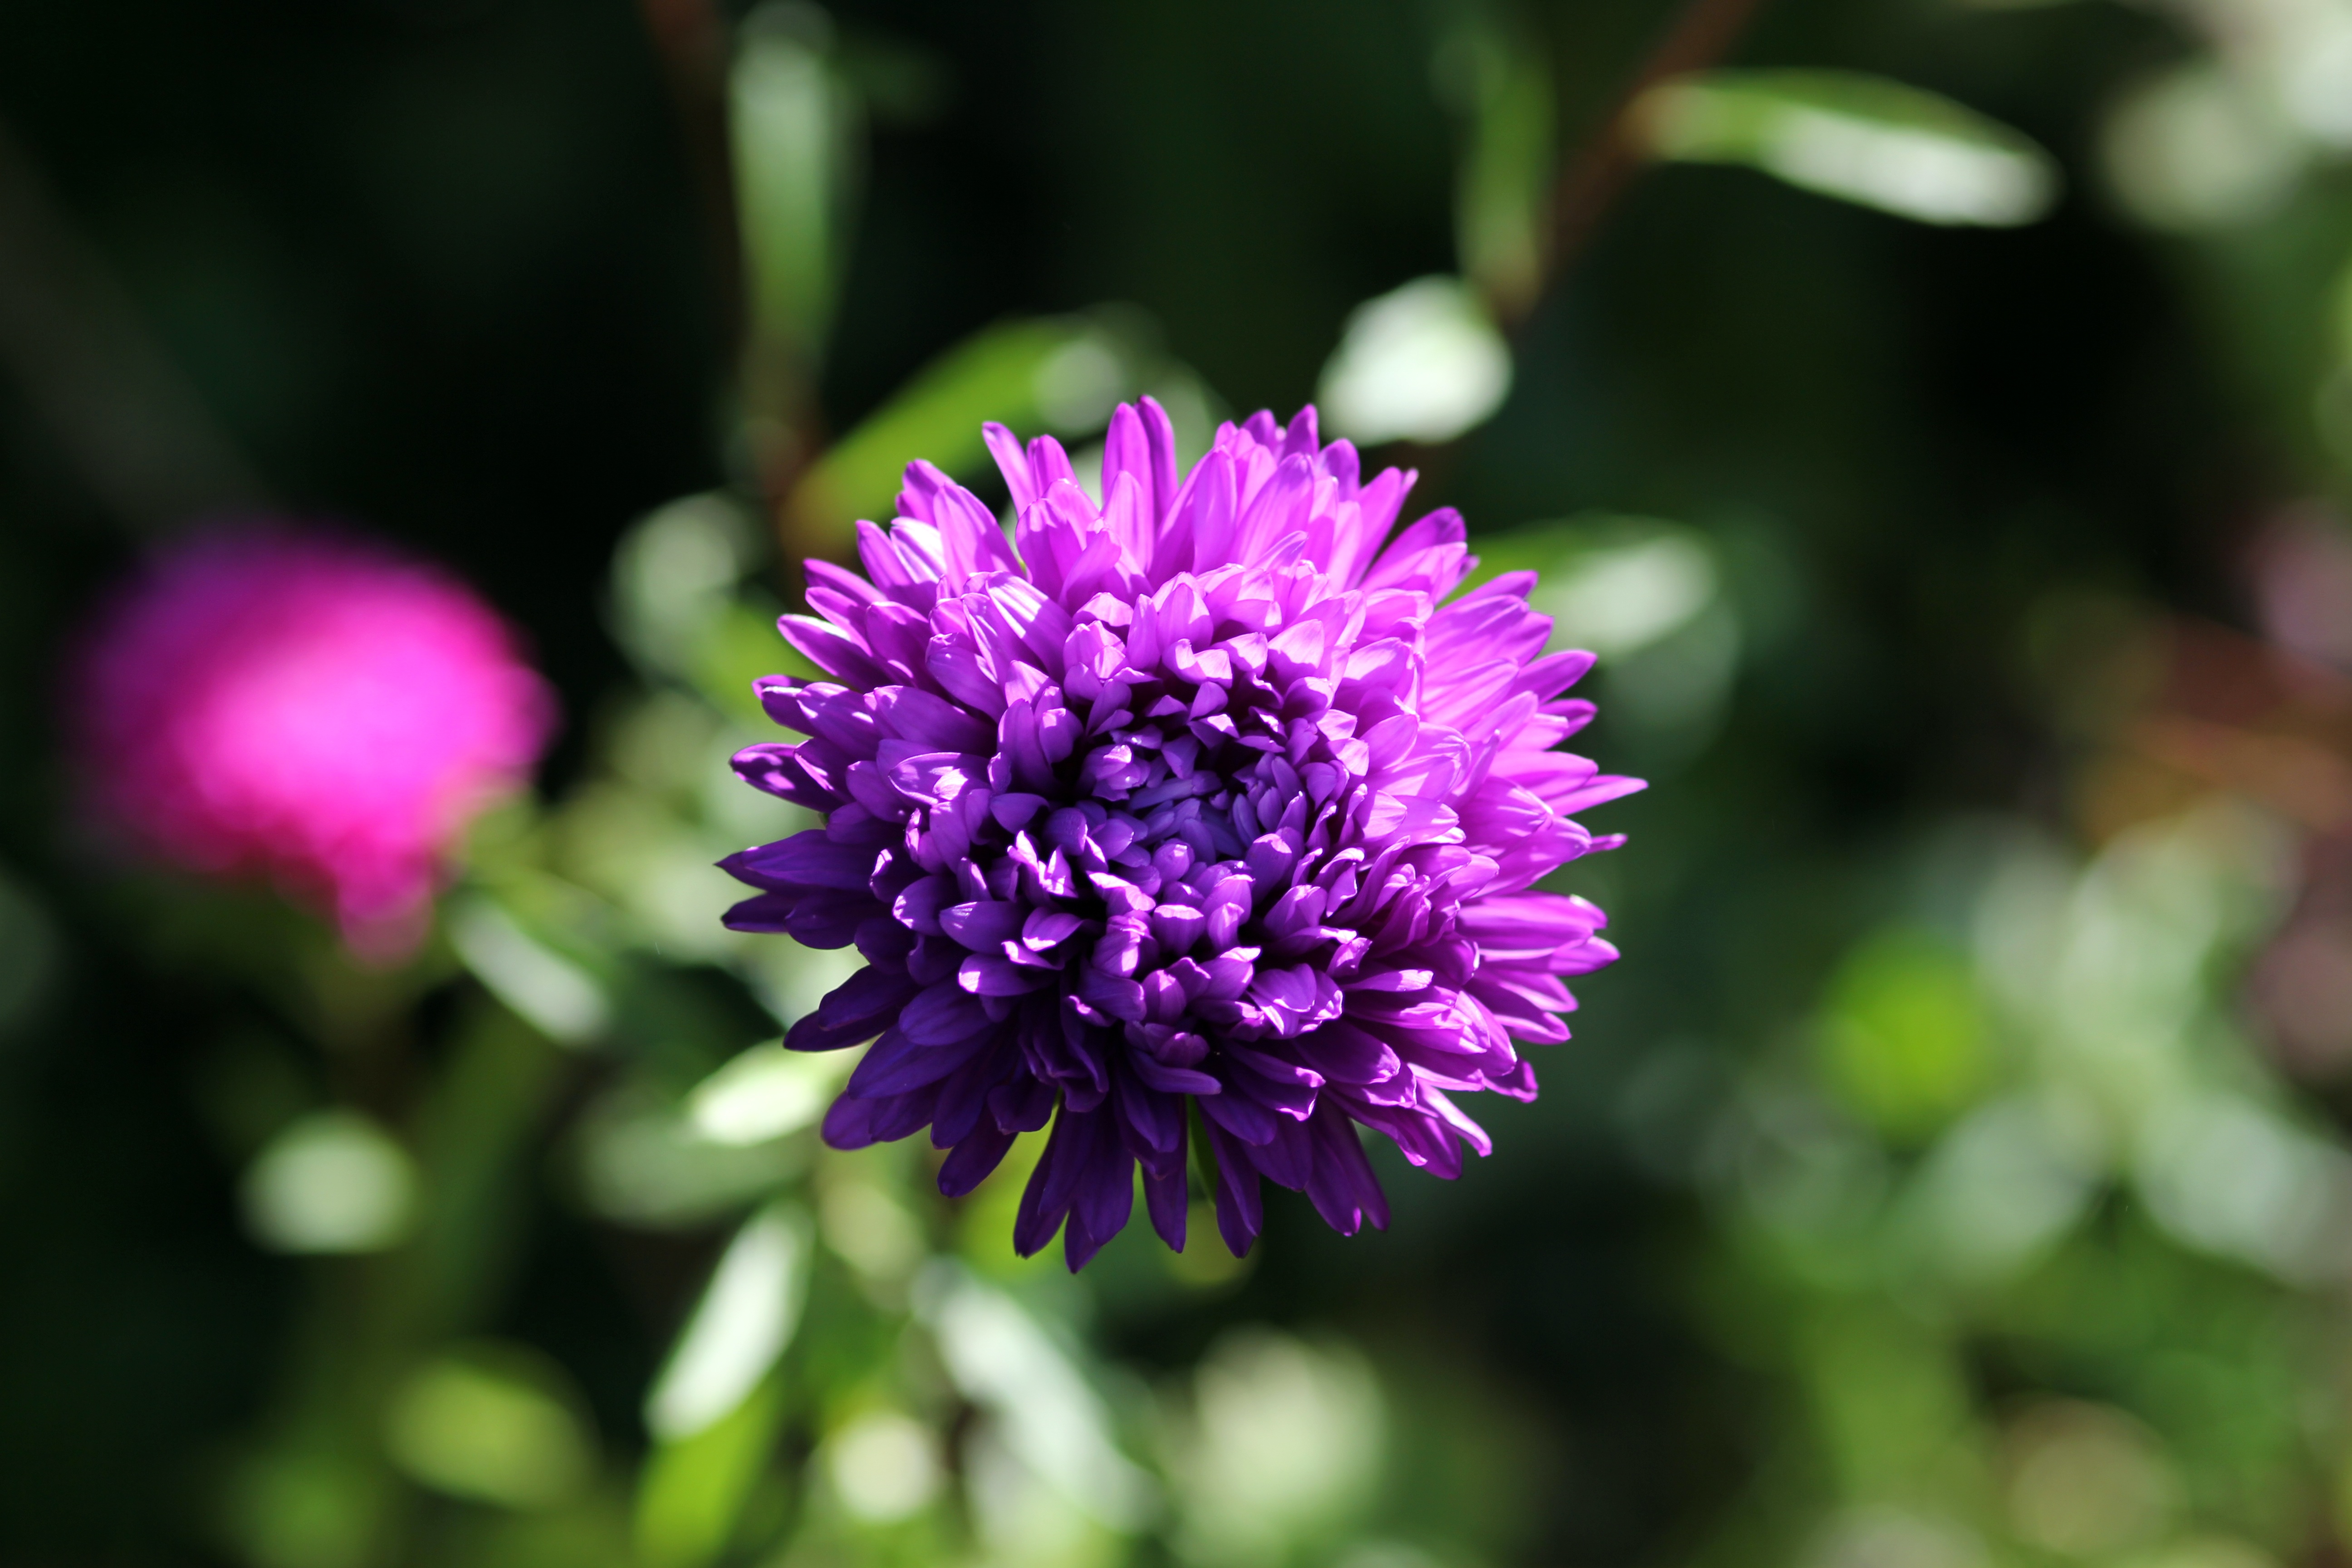
nature, blossom, plant, flower, purple, petal, produce, botany, garden, flora, wildflower, autumn flower, astra, macro photography, flowering plant, land plant